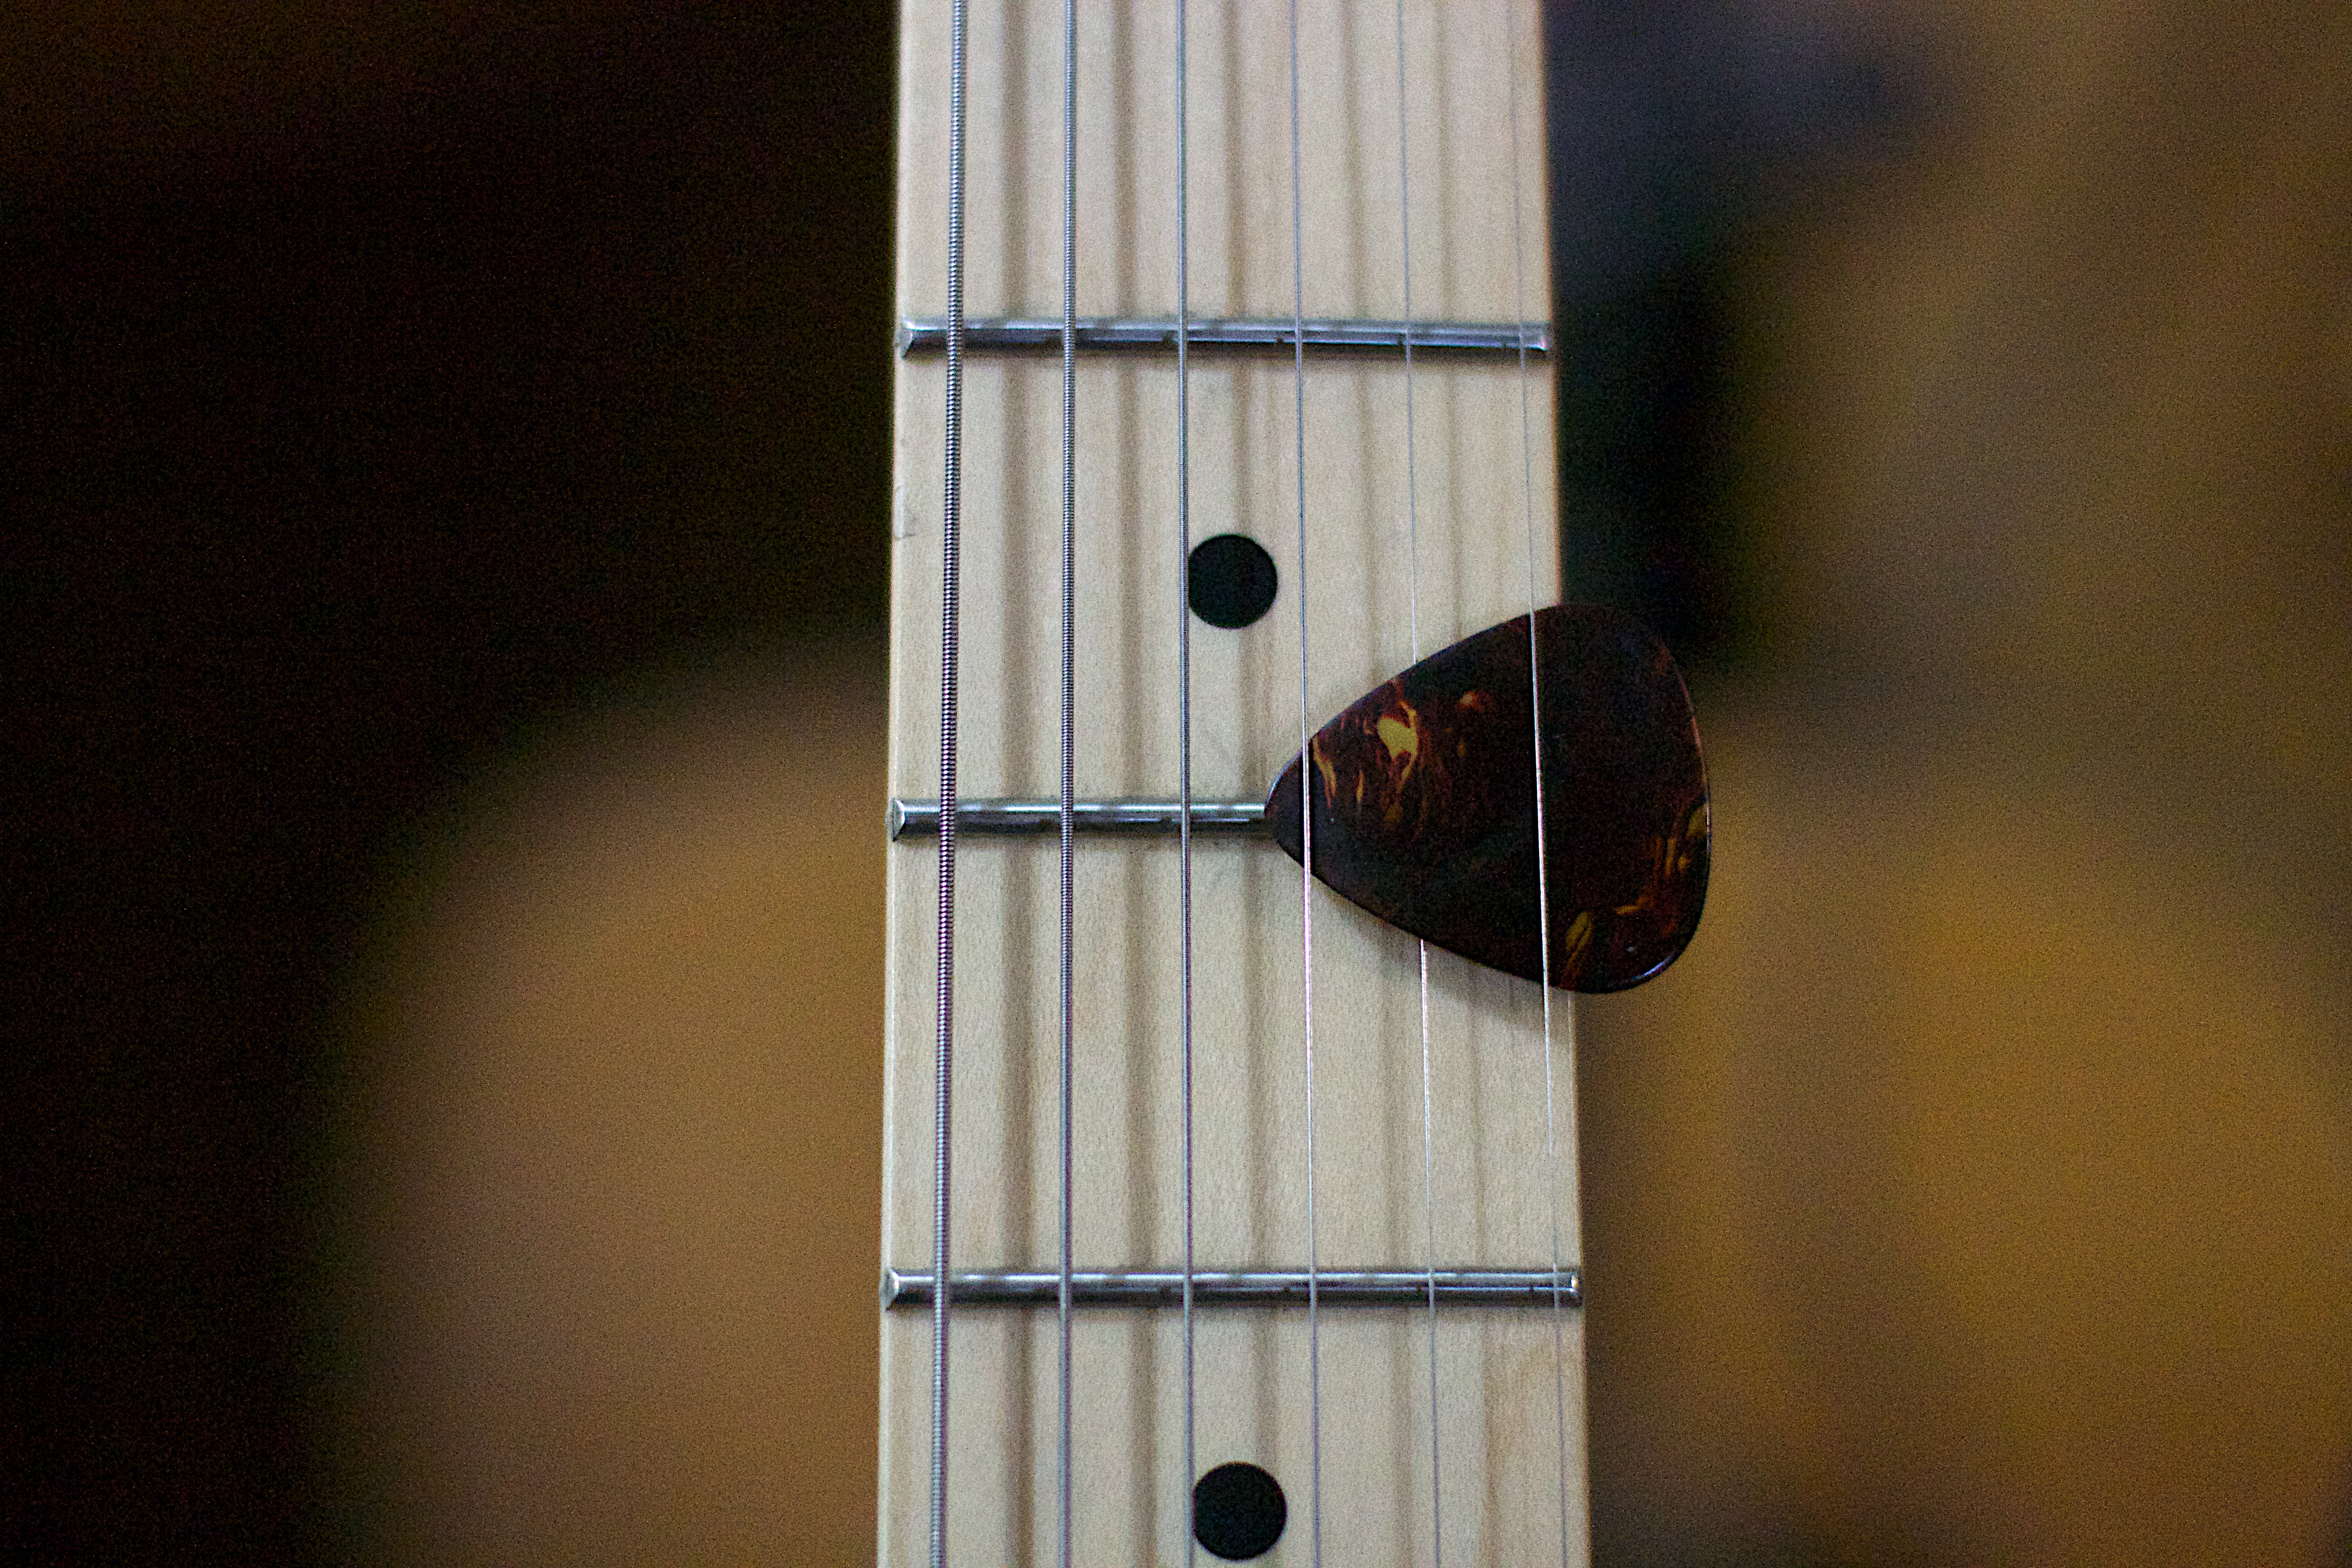
guitar, plucked string instruments, musical instrument, acoustic guitar, string instrument, close up, wood, wing